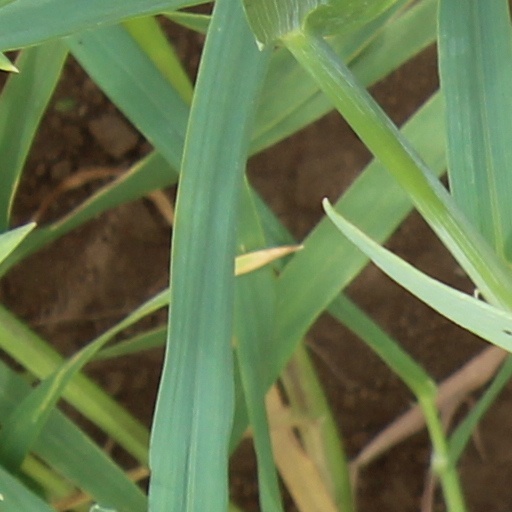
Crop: wheat